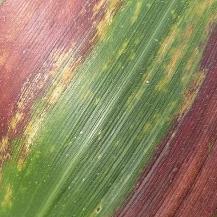
Crop: Maize
Condition: abiotic-disease-d